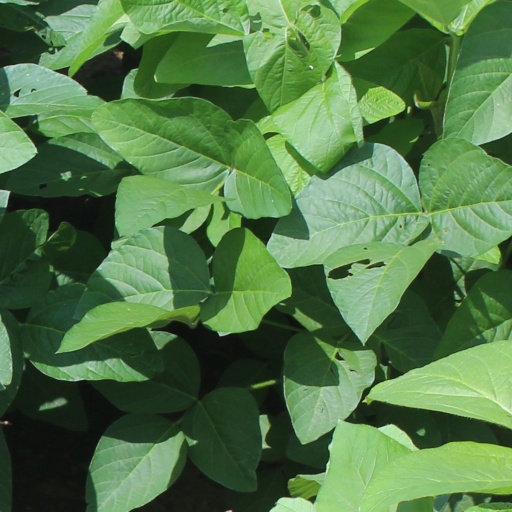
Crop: soybean